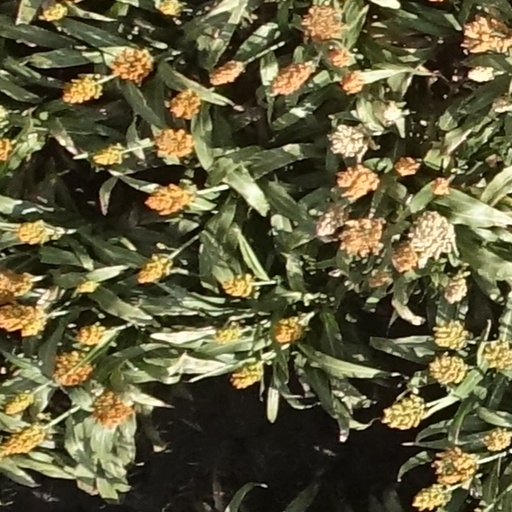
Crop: sorghum